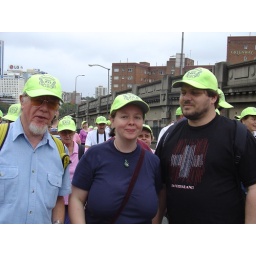
in their yellow caps on the bridge walk.